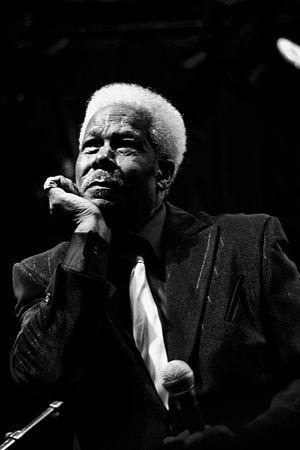
Eddie Floyd, est un chanteur de soul et rhythm'n'blues né à Montgomery, Alabama, États-Unis, le 25 juin 1937.